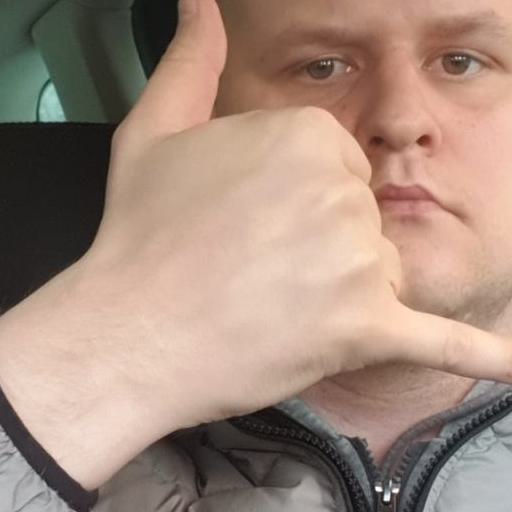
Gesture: call